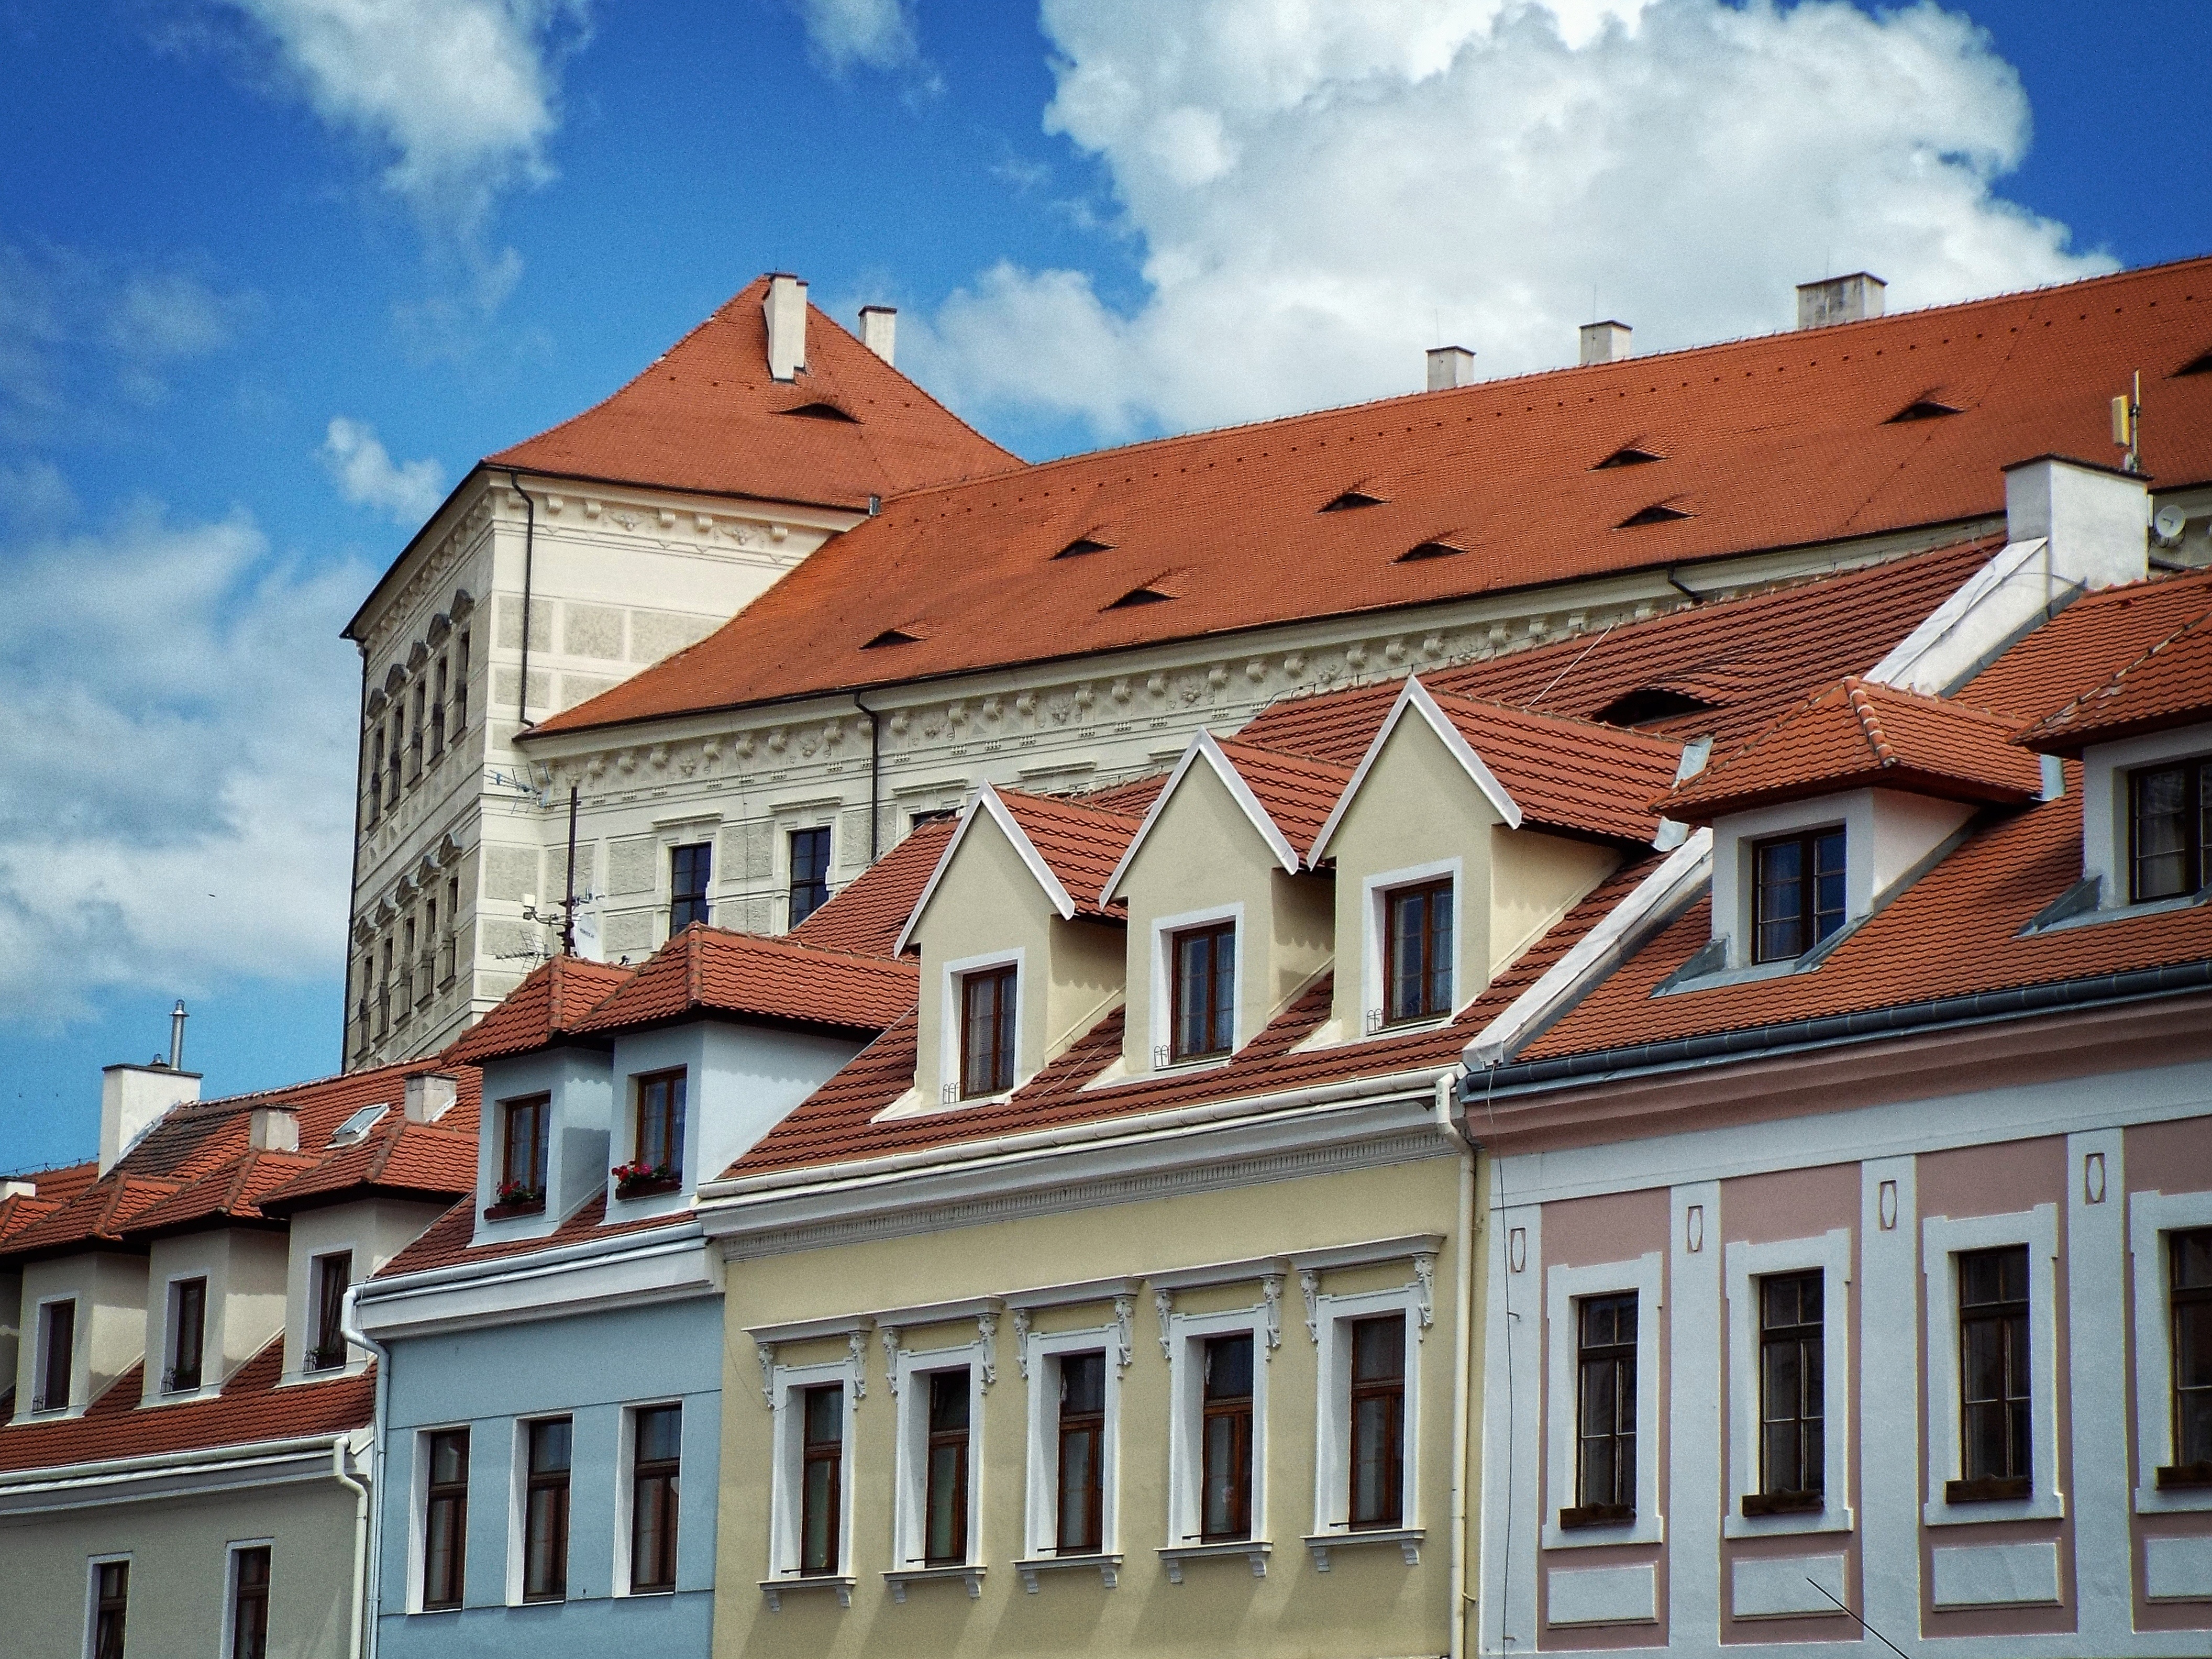
architecture, house, window, town, roof, building, chateau, palace, city, home, downtown, facade, property, estate, neighbourhood, historical houses, residential area